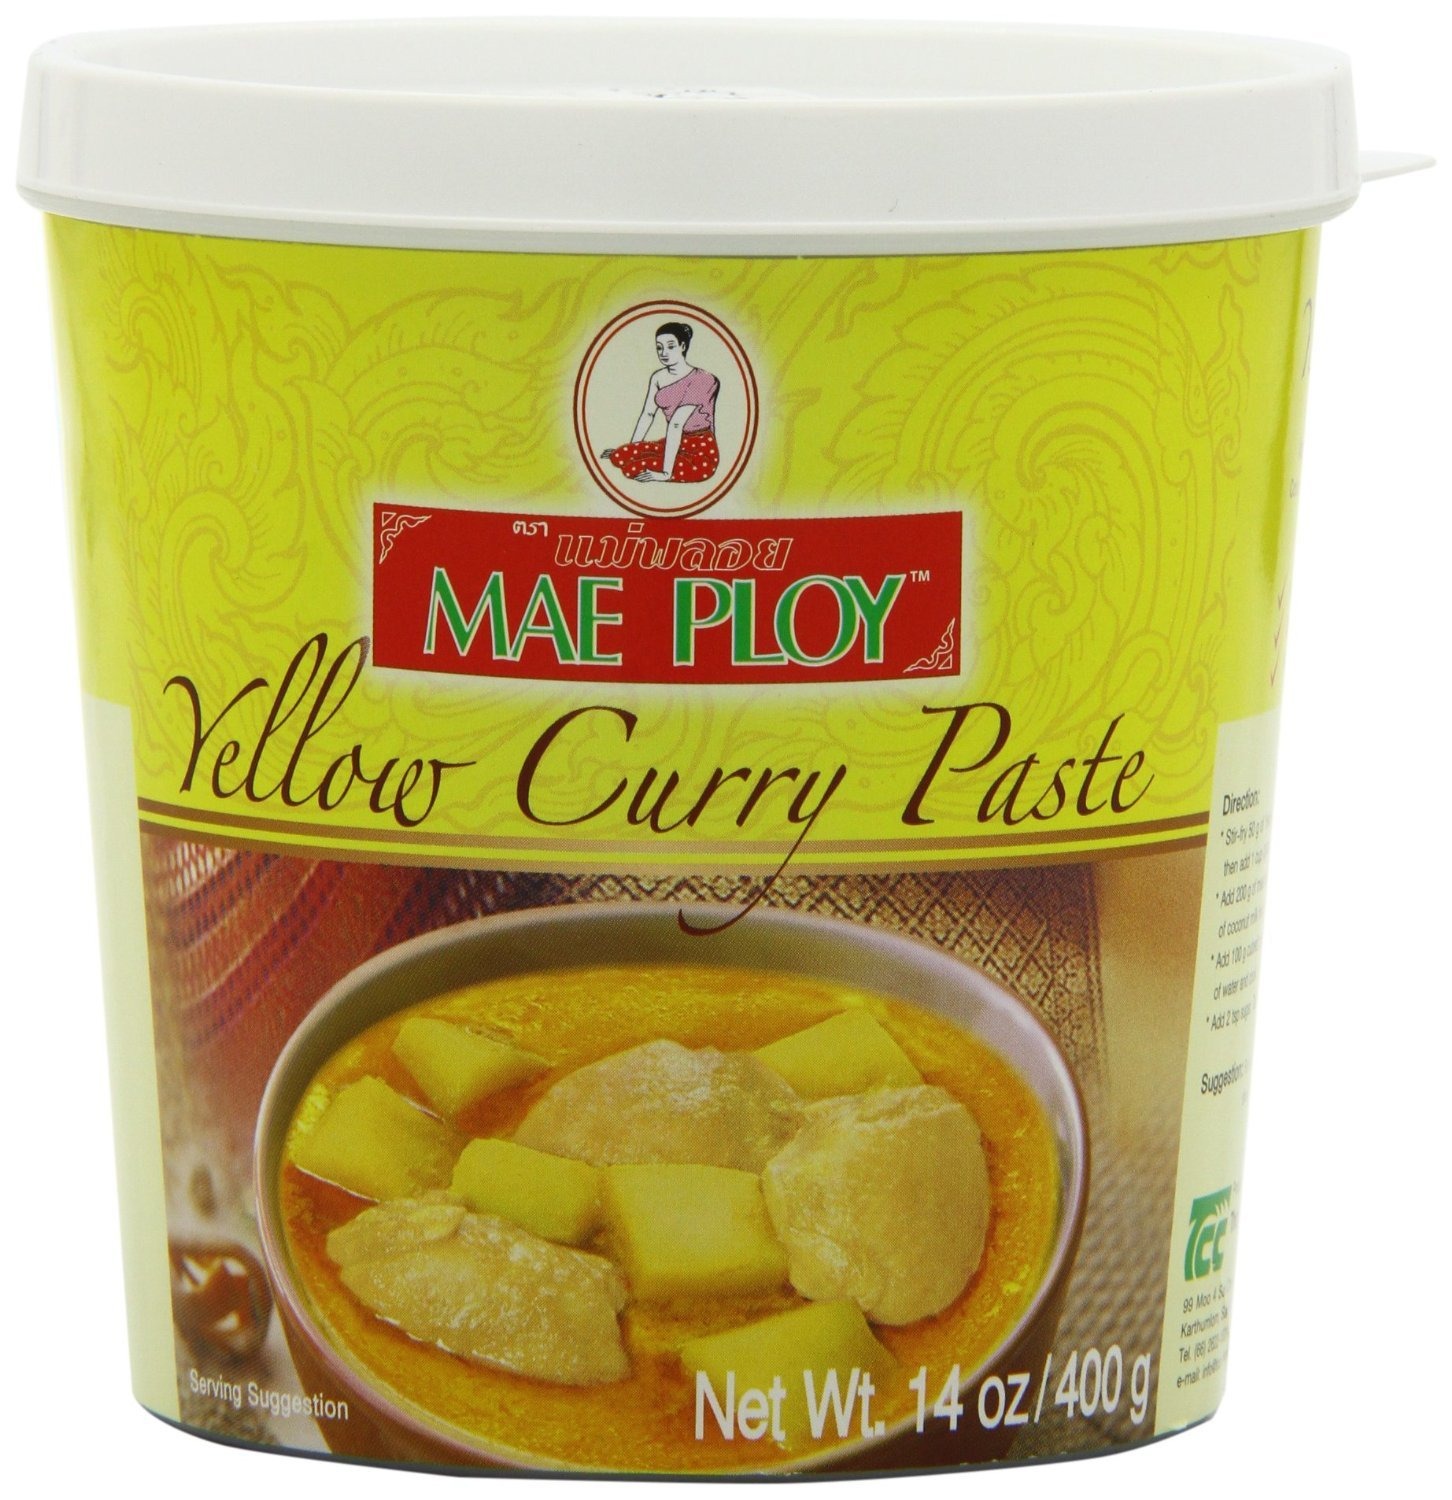
Item Name: Yellow Curry Paste, 14 Oz (Pack of 2)
Bullet Point: Thai Yellow Curry Paste
Product Description: Yellow curry is one of three major kinds of Thai curry that are commonly found in Thai restaurants in the West.
Value: 28.0
Unit: Fl Oz

Price: 8.915